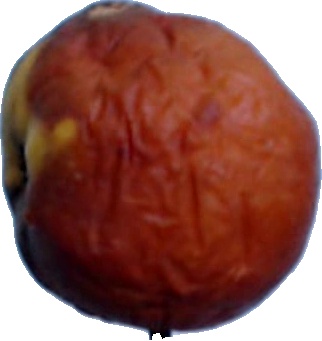
Label: apple_rotten_1